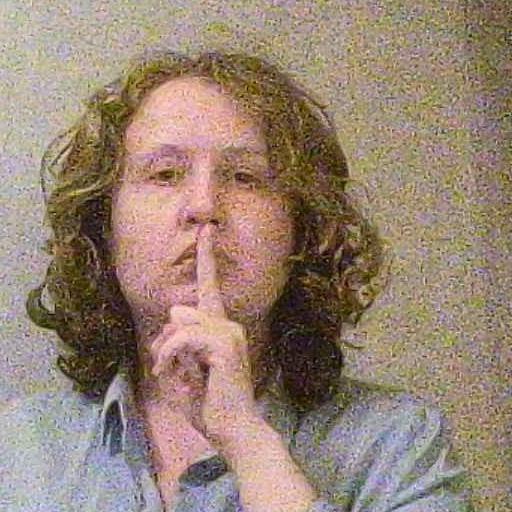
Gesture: mute